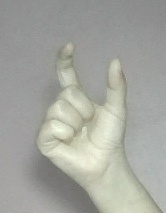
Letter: nun